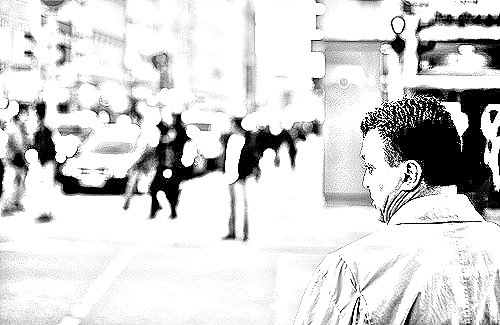
Portrait style: Sketch Portrait